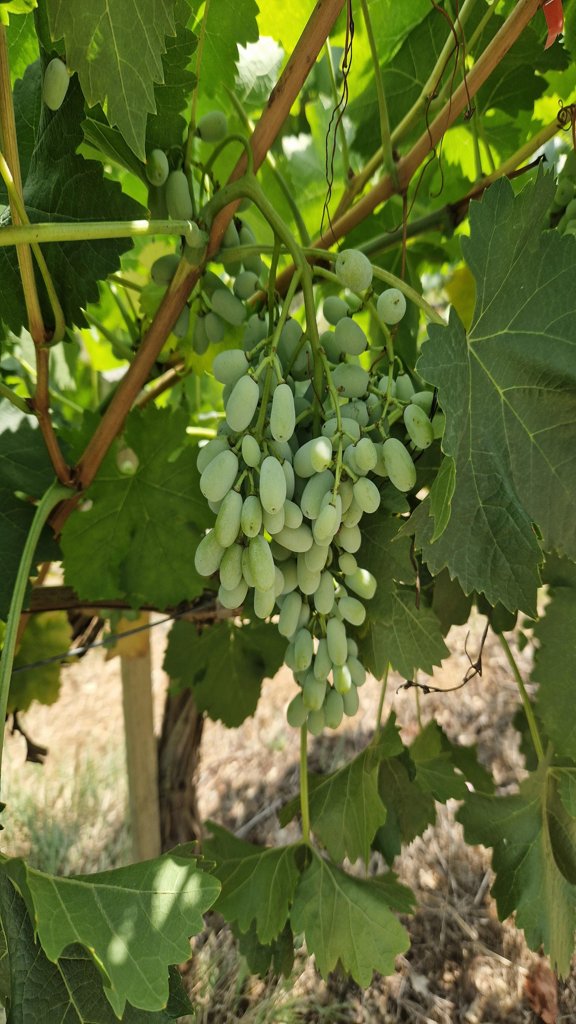
Berries visible: 94
Grape clusters: 4